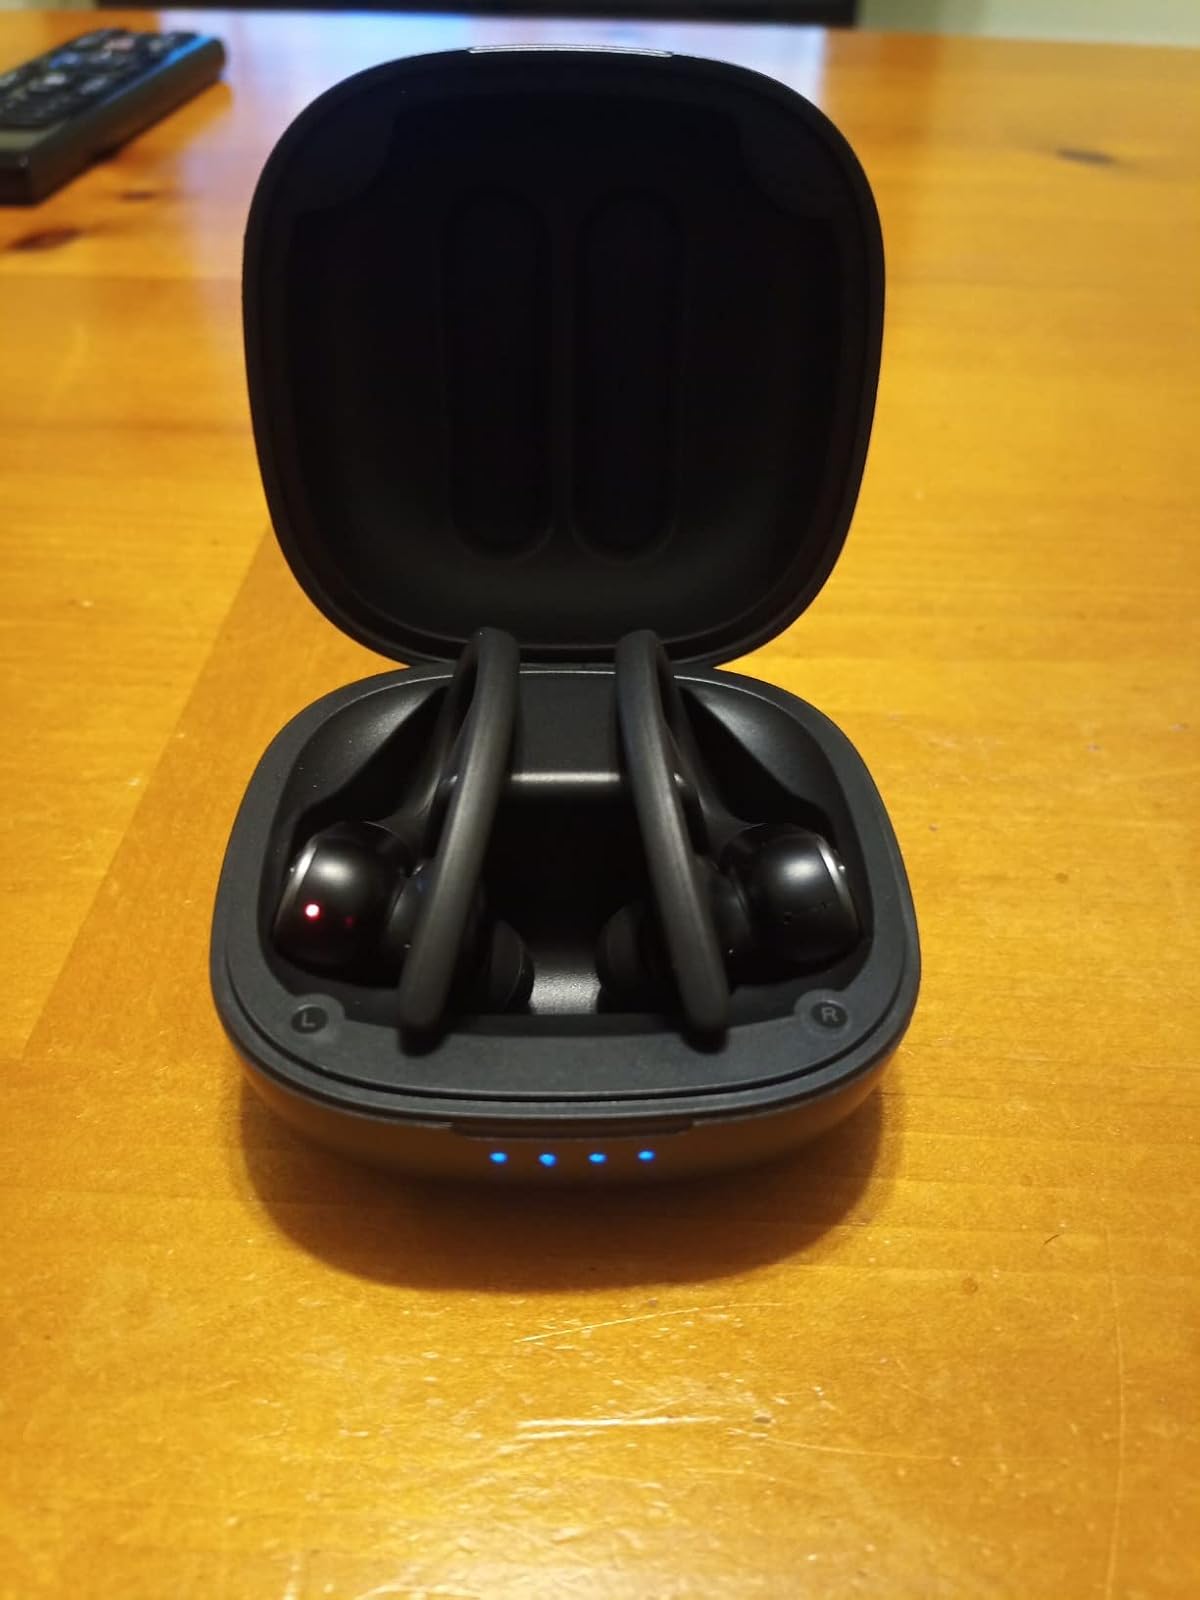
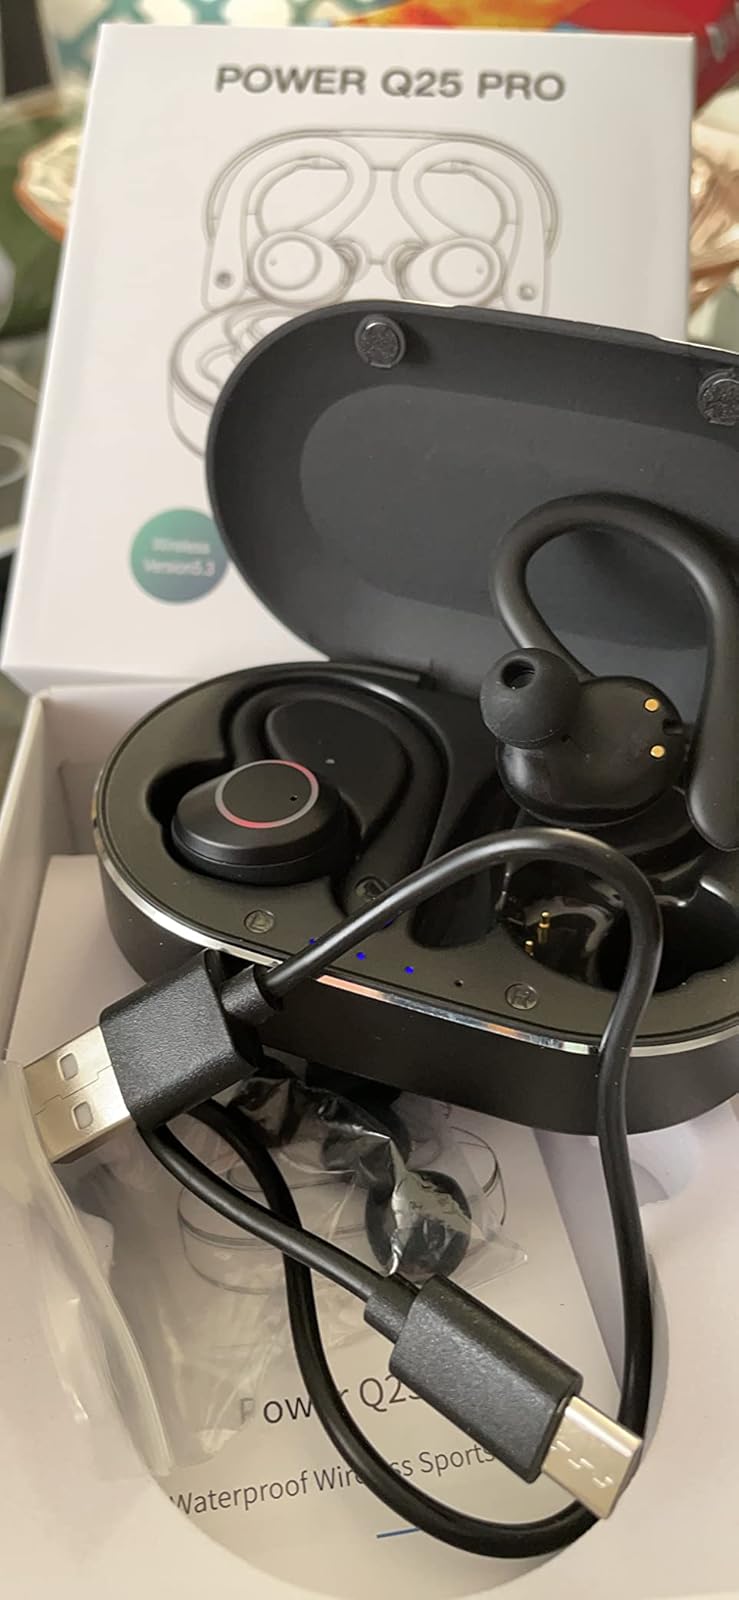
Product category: earbuds
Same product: no